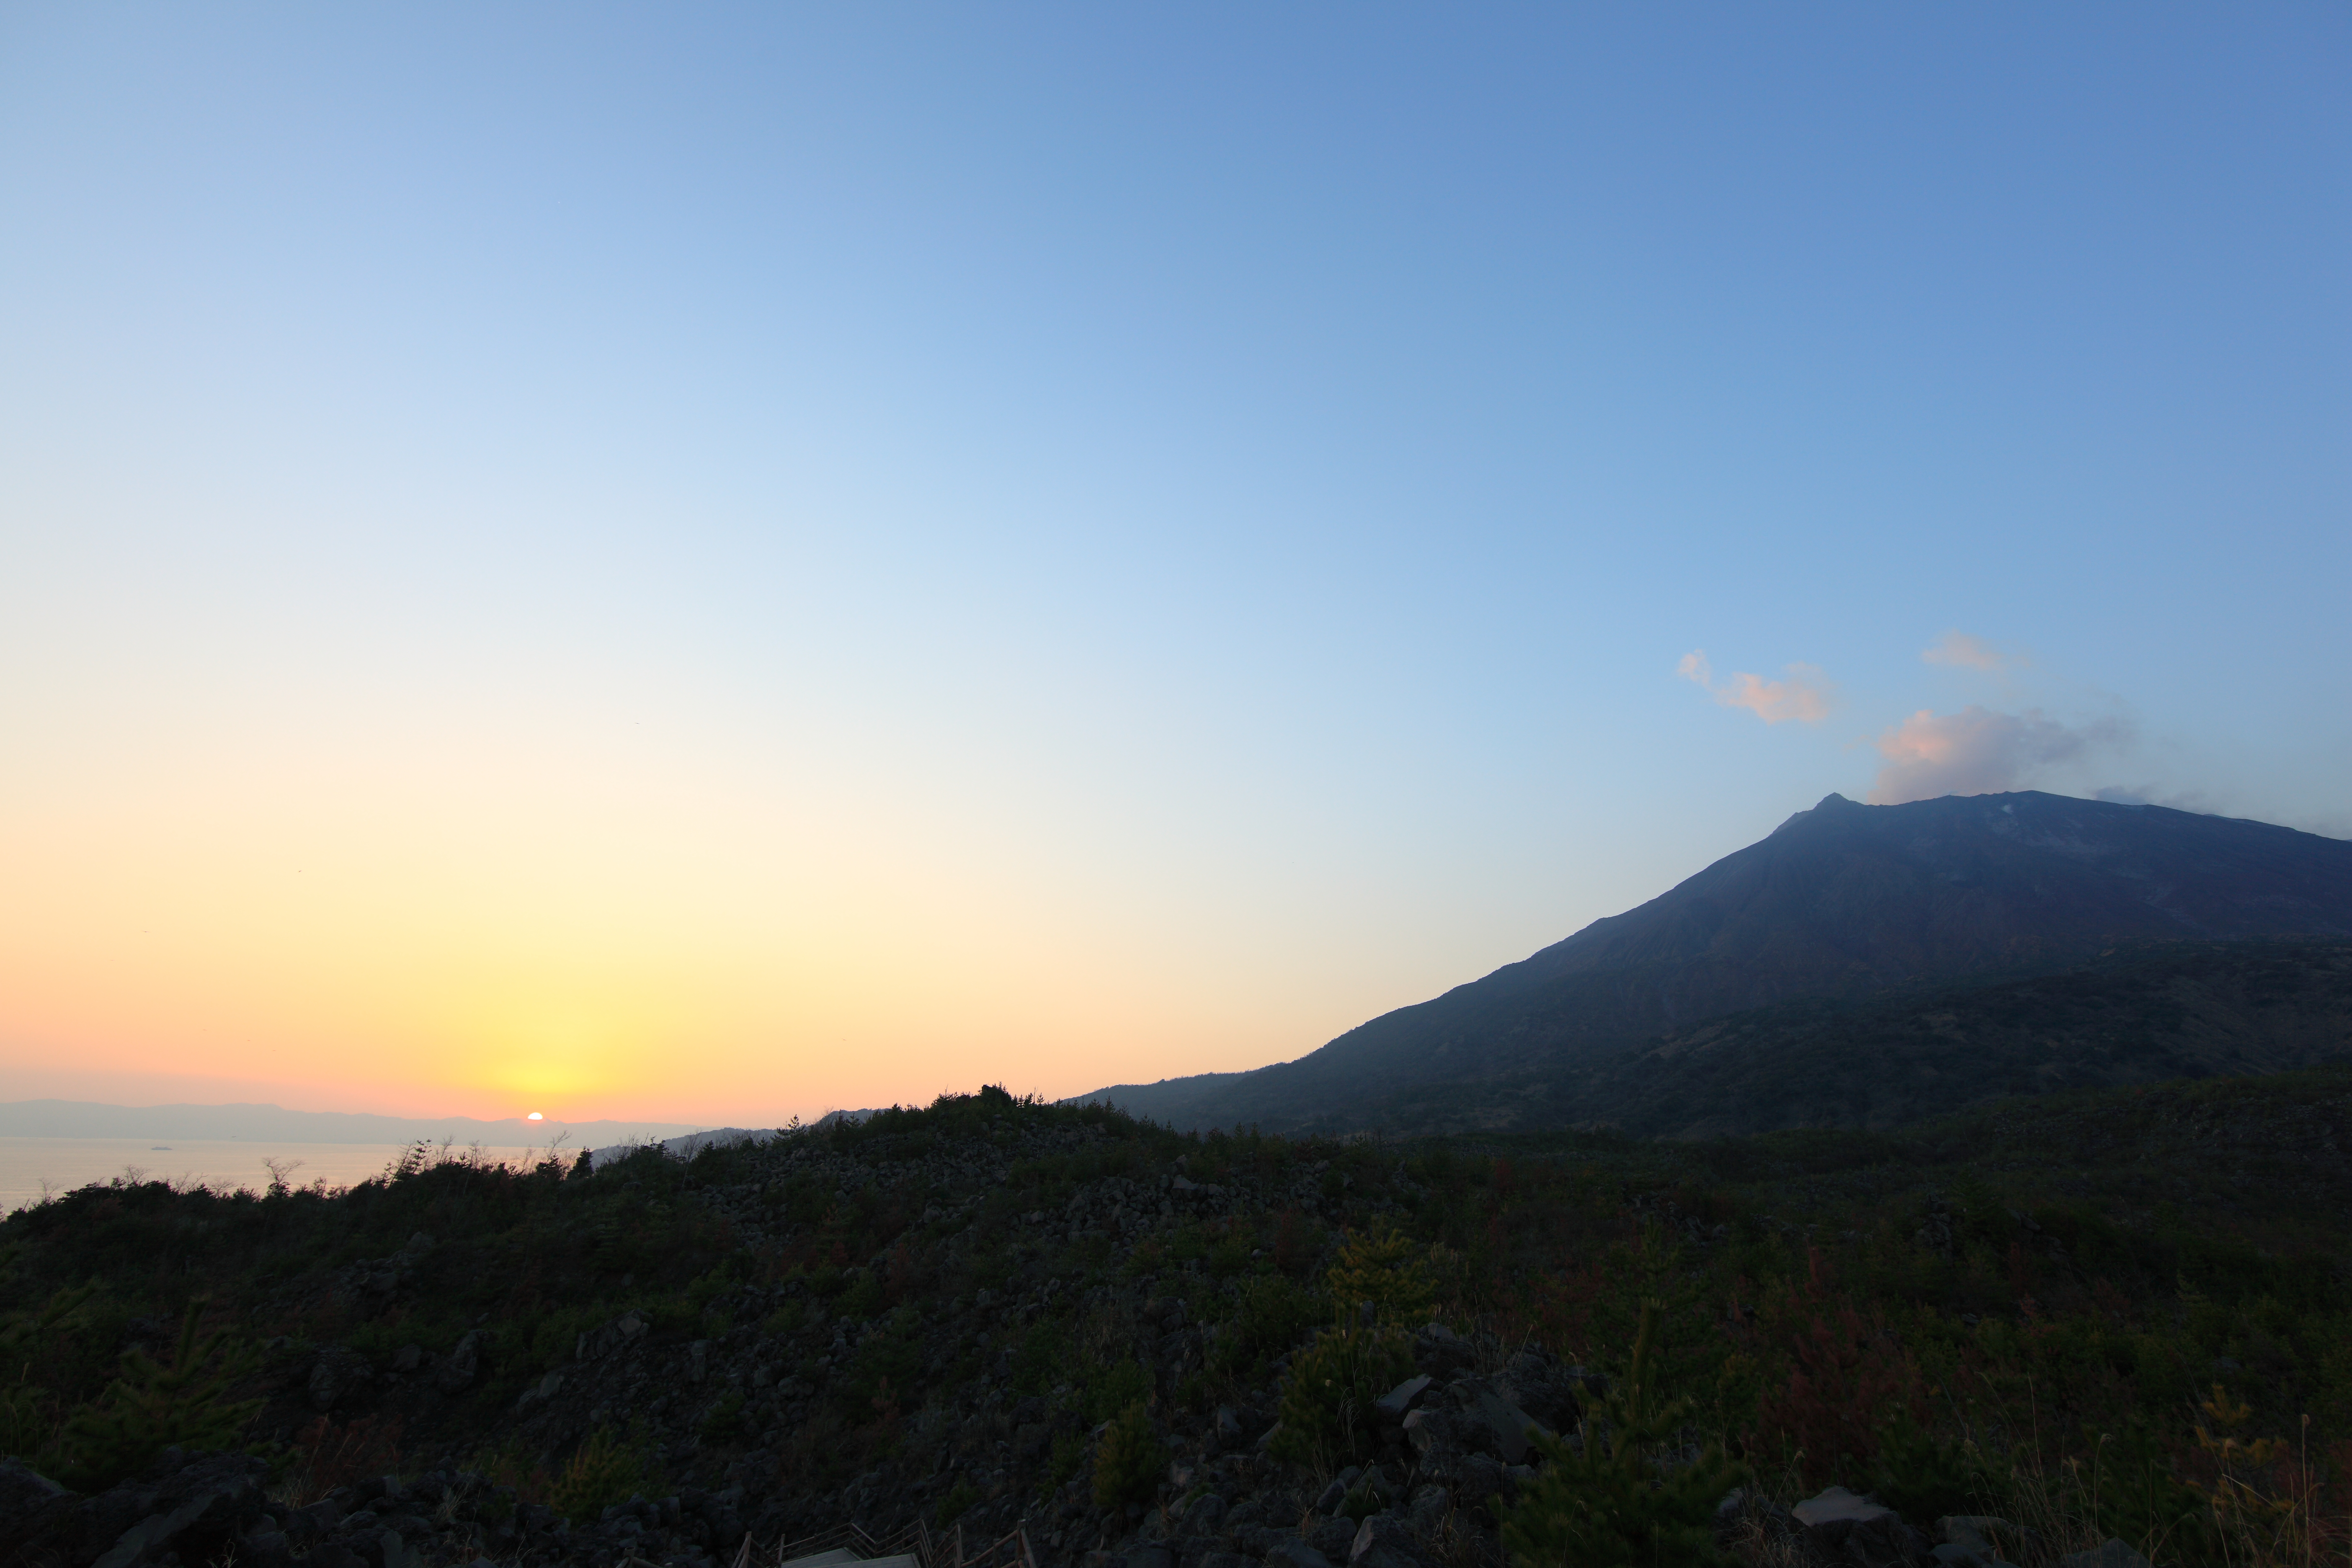
horizon, mountain, sunrise, sunset, sunlight, morning, hill, dawn, mountain range, dusk, high, ridge, plain, summit, plateau, 5d, hires, fell, markii, hi, res, resolution, canonef14mmf28liiusm, sakurajima, landform, geographical feature, atmospheric phenomenon, mountainous landforms